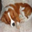
Label: dog